Khapra Kodiya Caves

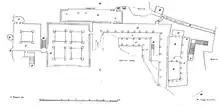
Plan of the caves.

The caves are carved out in an east–west longitudinal ridge. They are small in area. But the architecture of the water tanks is unique, and the caves form an L-shaped residence. Caves were used by bhikkus during vassa period. After many years of use, they were abandoned because cracks within the caves let water seep into living quarters, rendering them unusable. Many accounts say that after this, the monks left for Maharashtra, where they went on to carve many similar and more elaborate structures. Khapara Kodia was damaged by later quarrying, and now only the highest story remains.